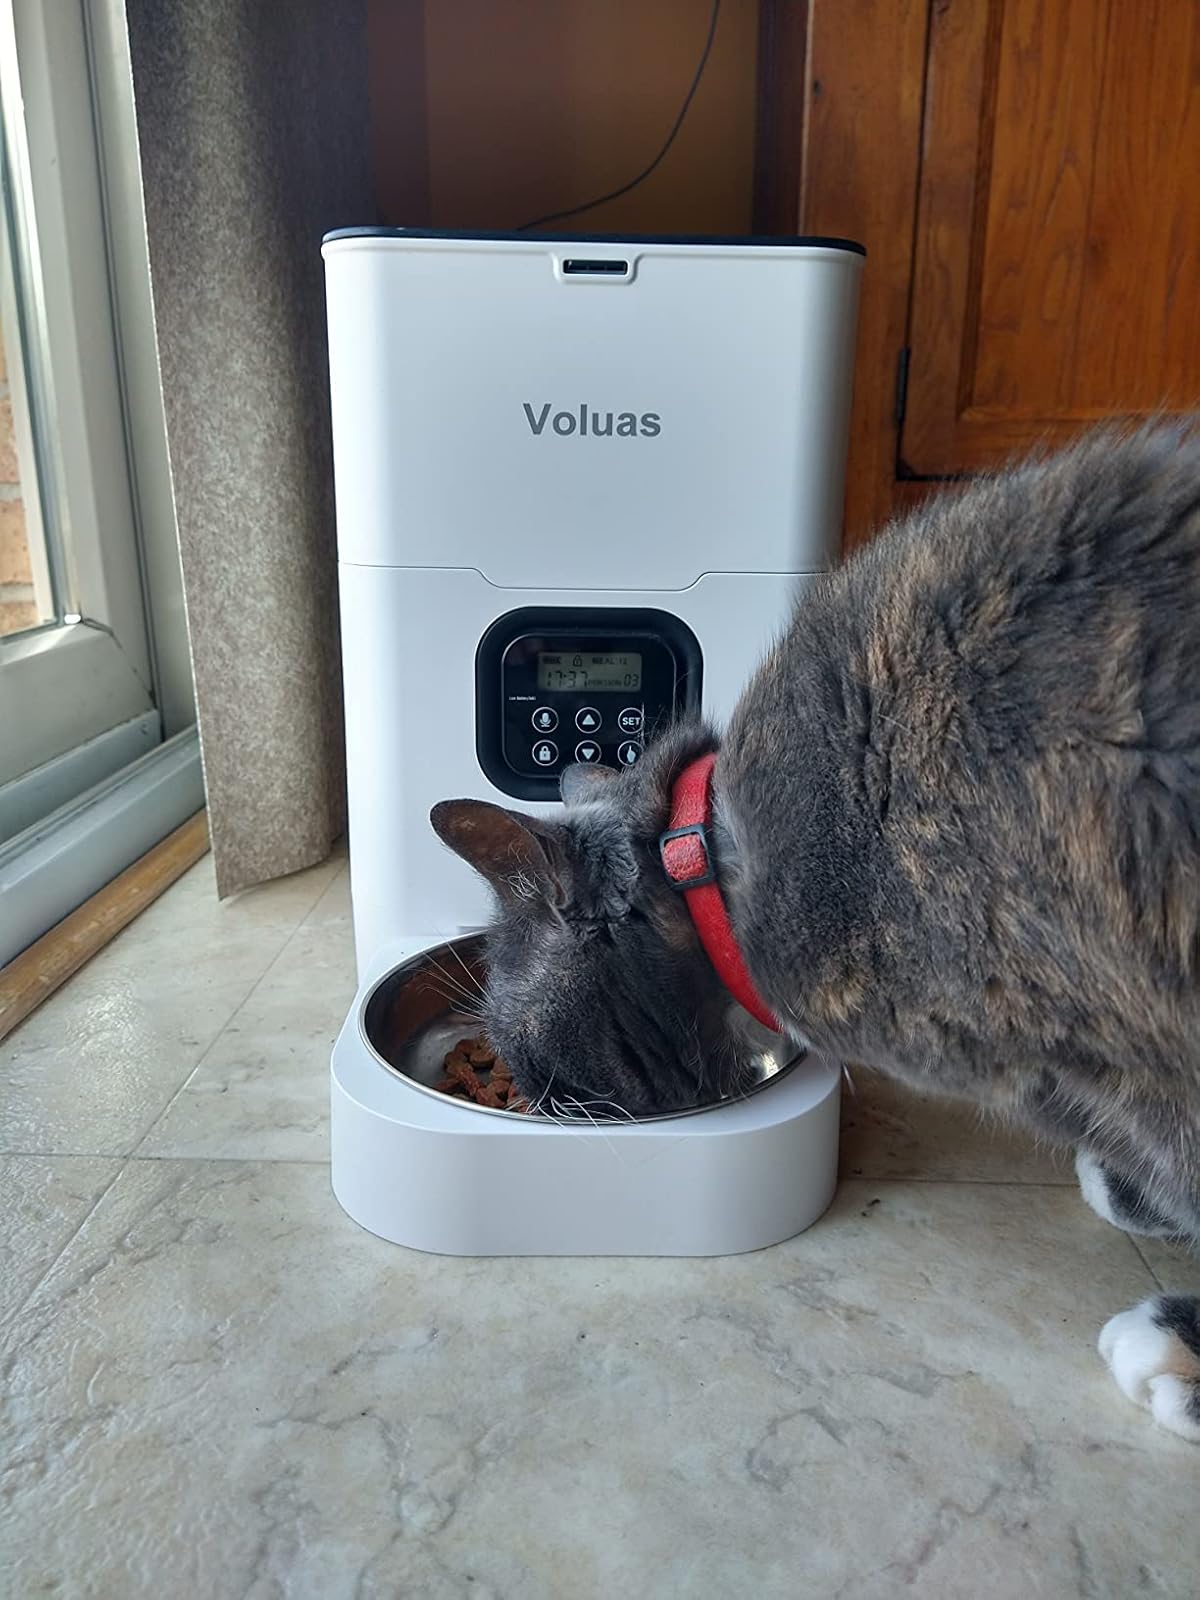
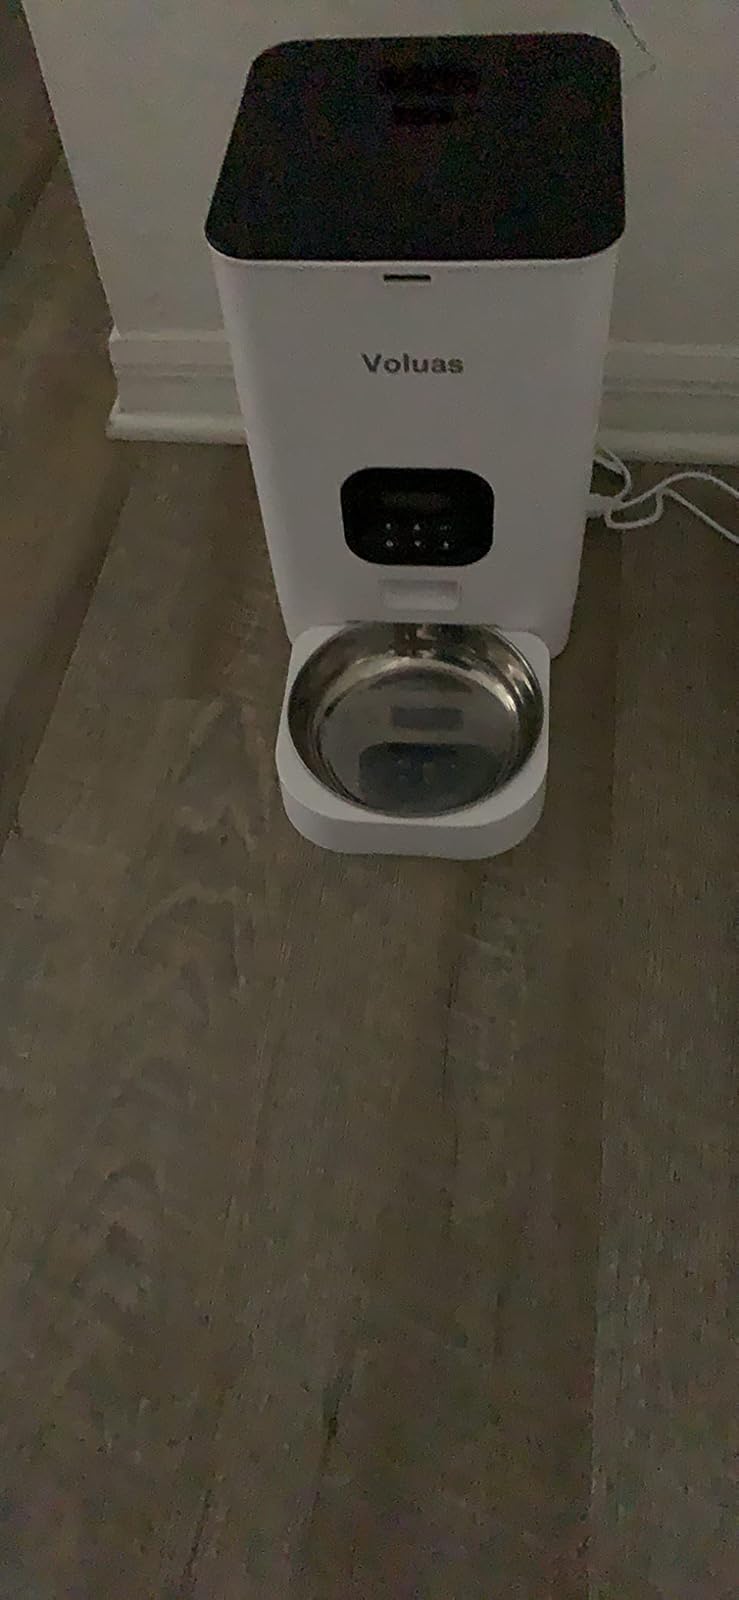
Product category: items_feeder
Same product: yes